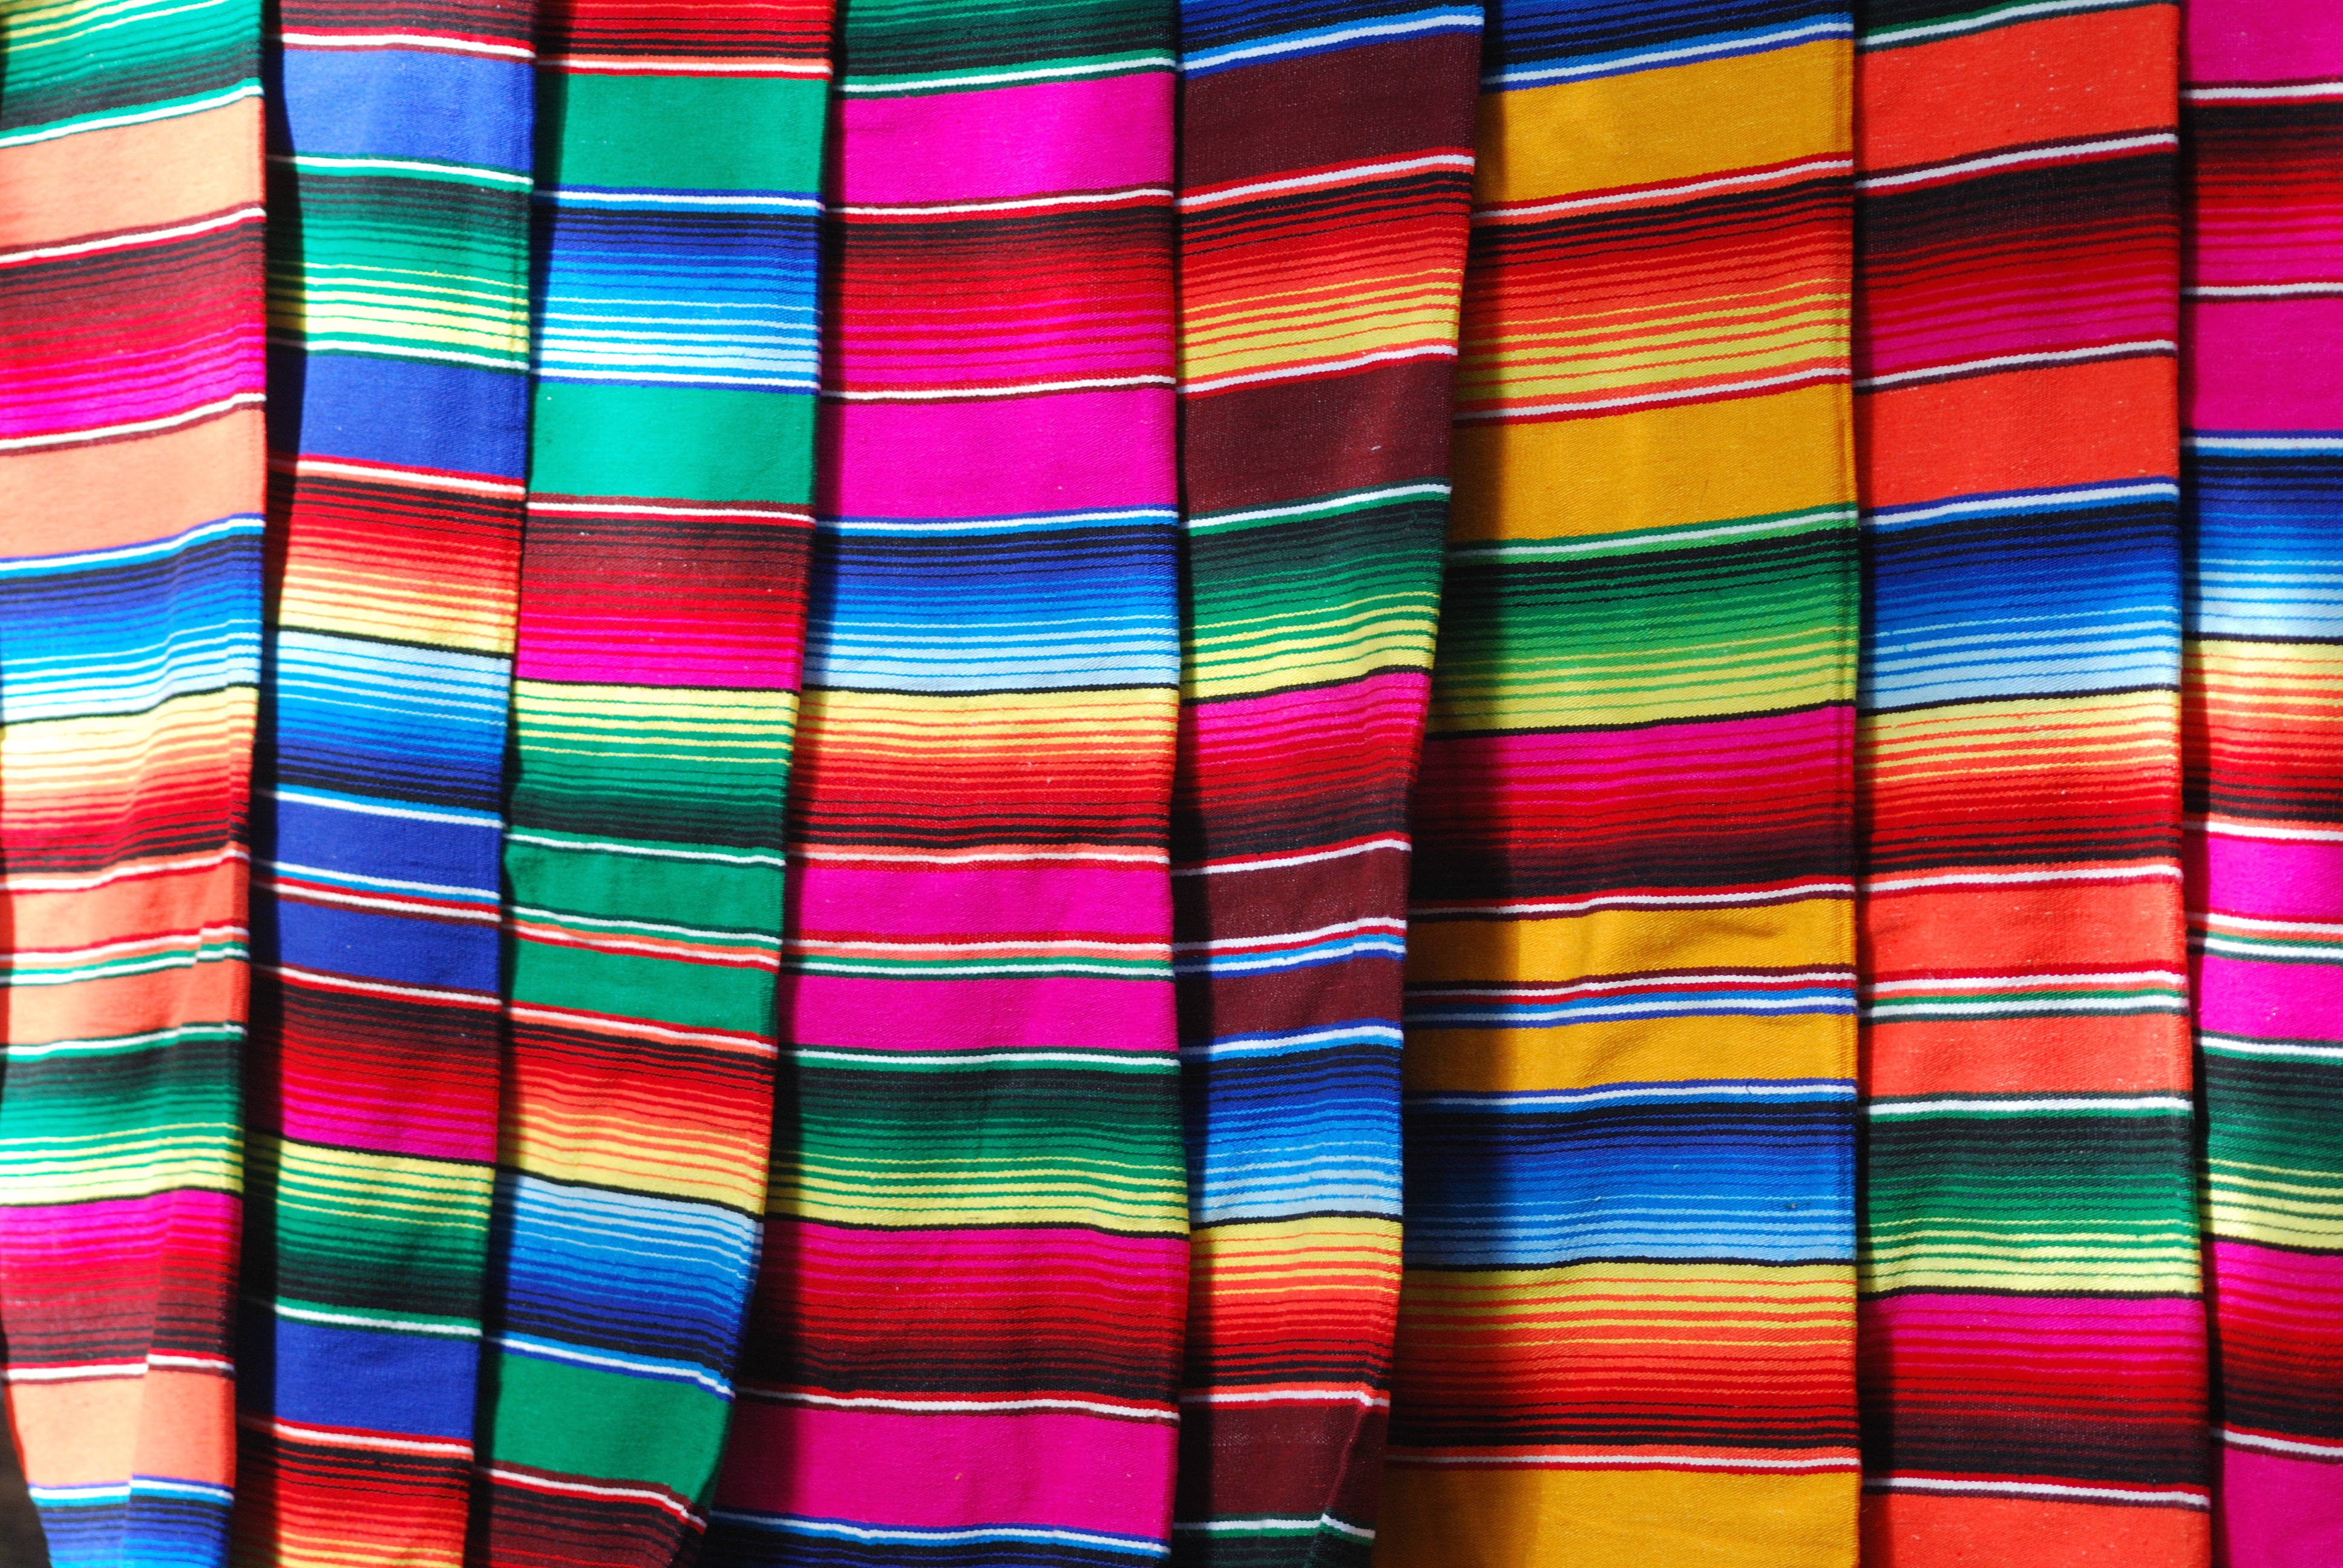
window, glass, pattern, line, red, color, pink, material, circle, interior design, textile, art, design, symmetry, shape